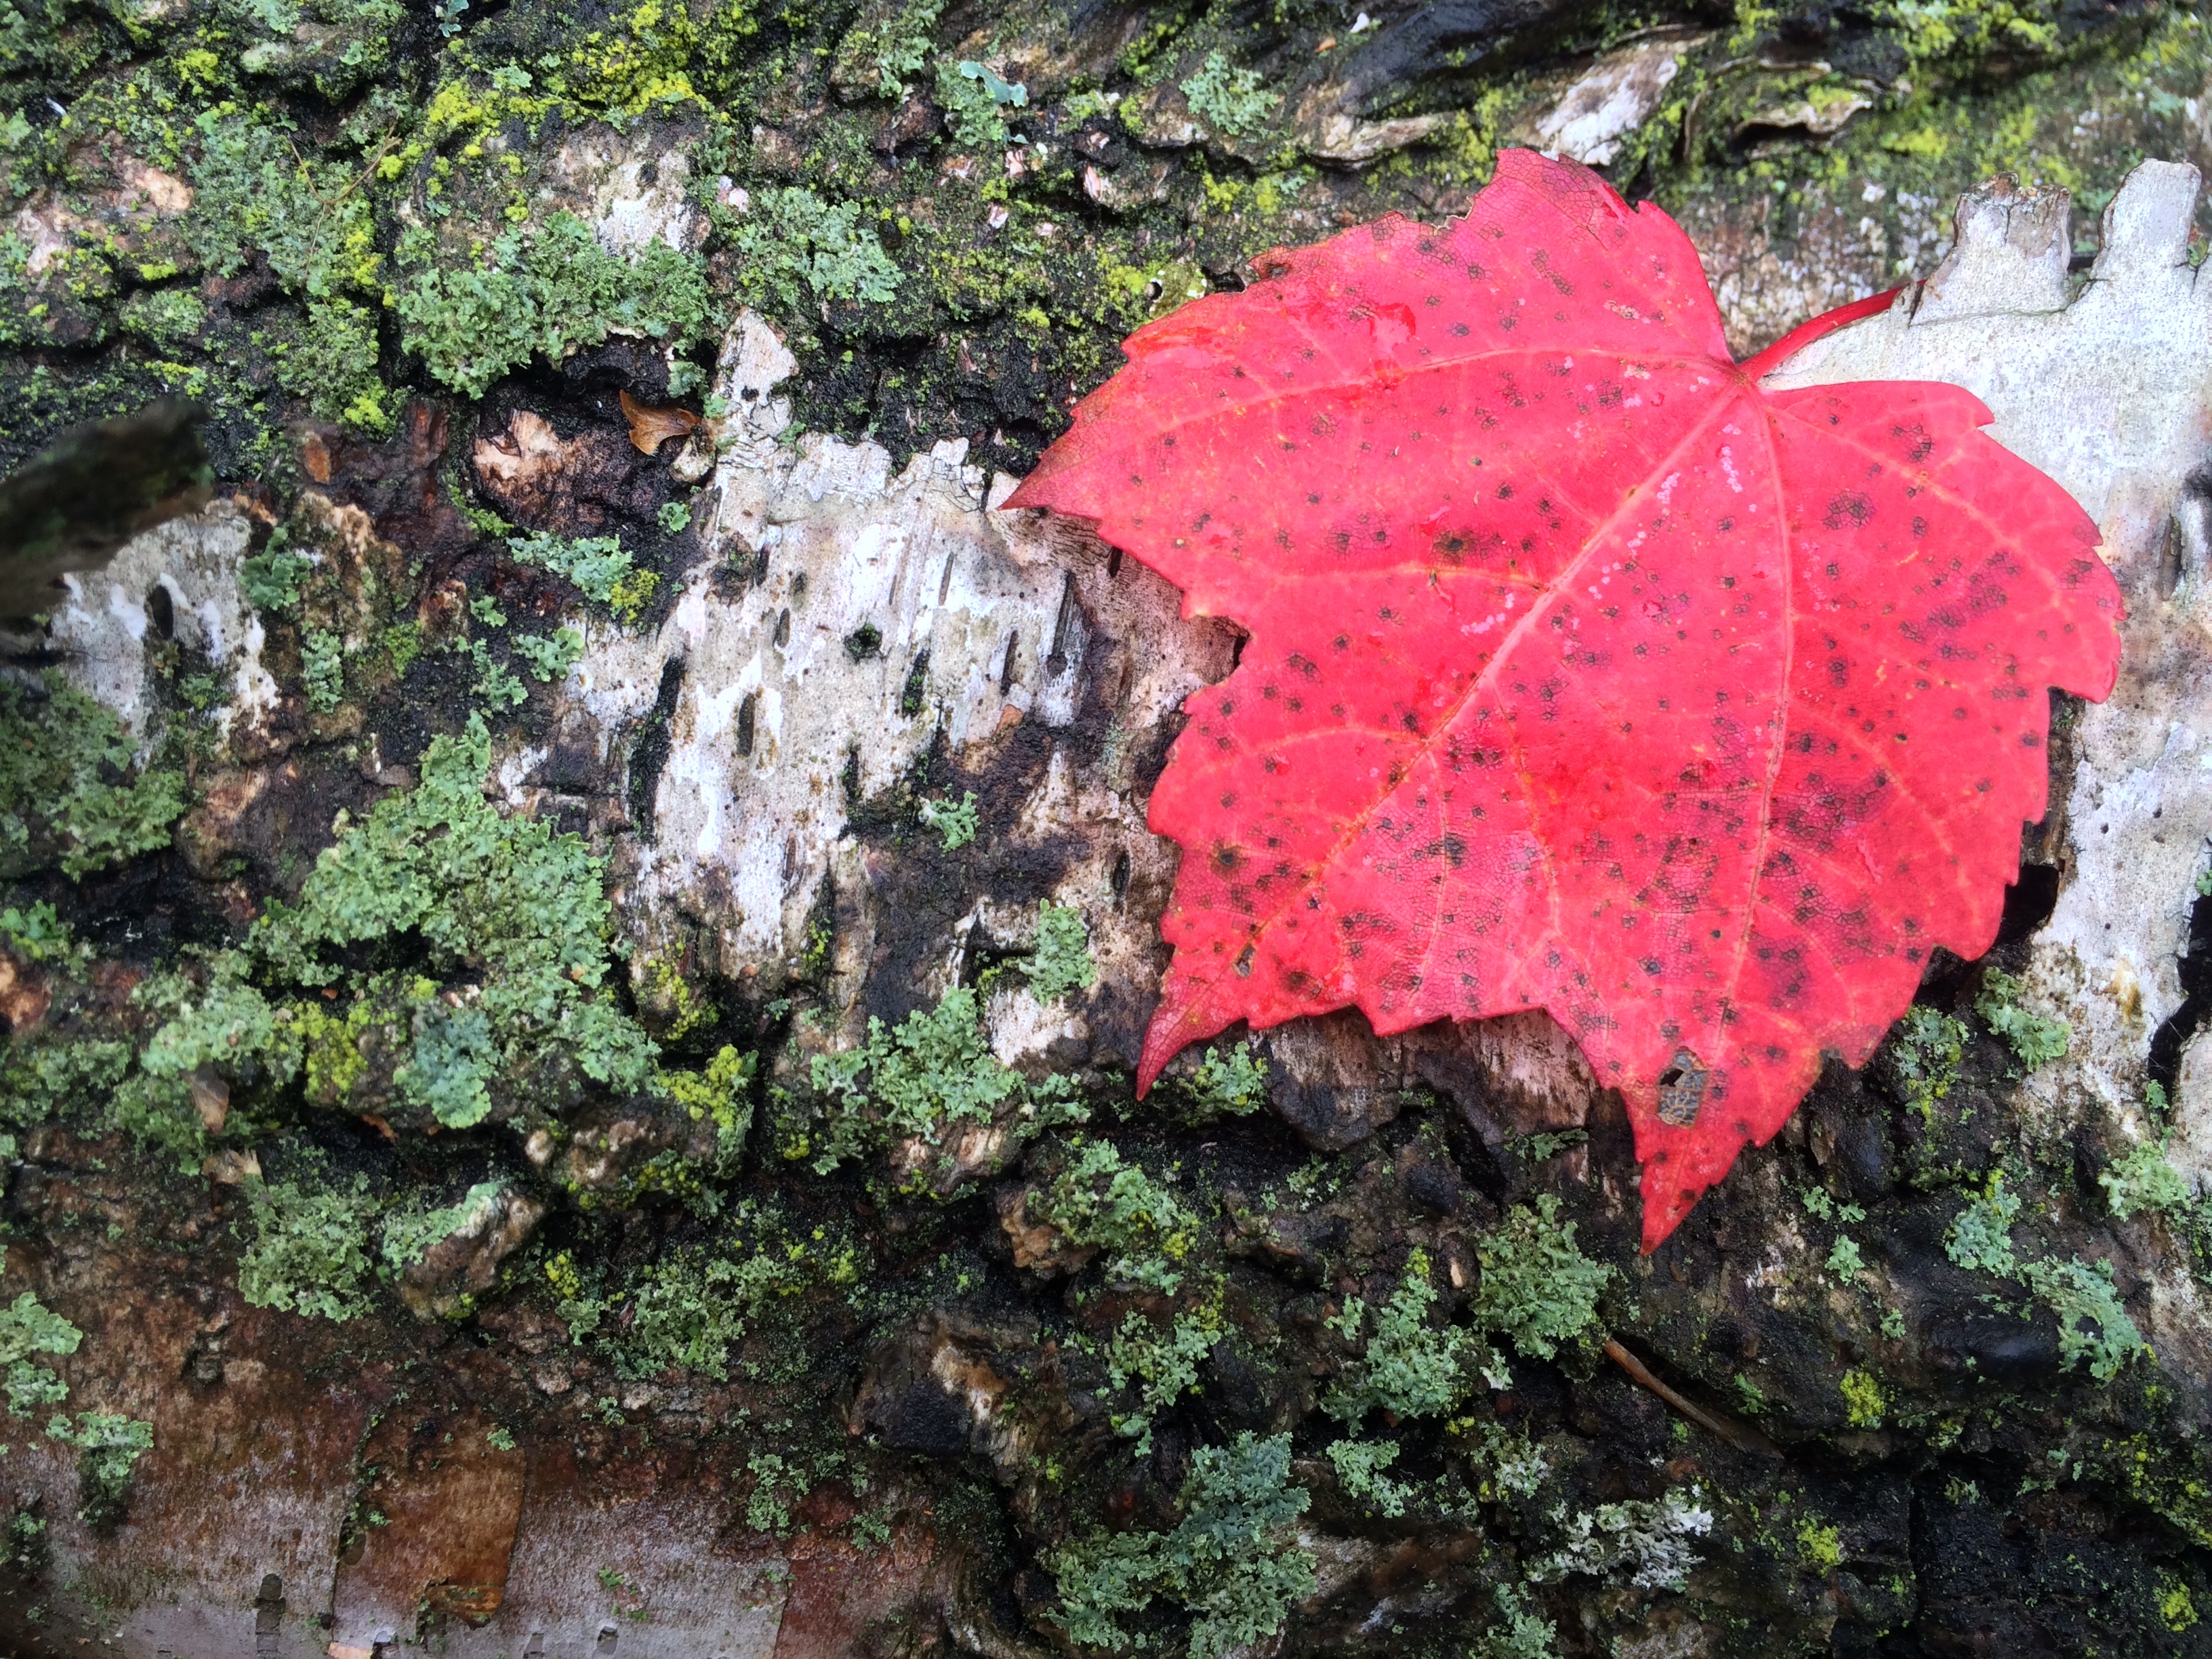
tree, nature, plant, leaf, flower, autumn, soil, botany, flora, season, fungus, woodland, woody plant